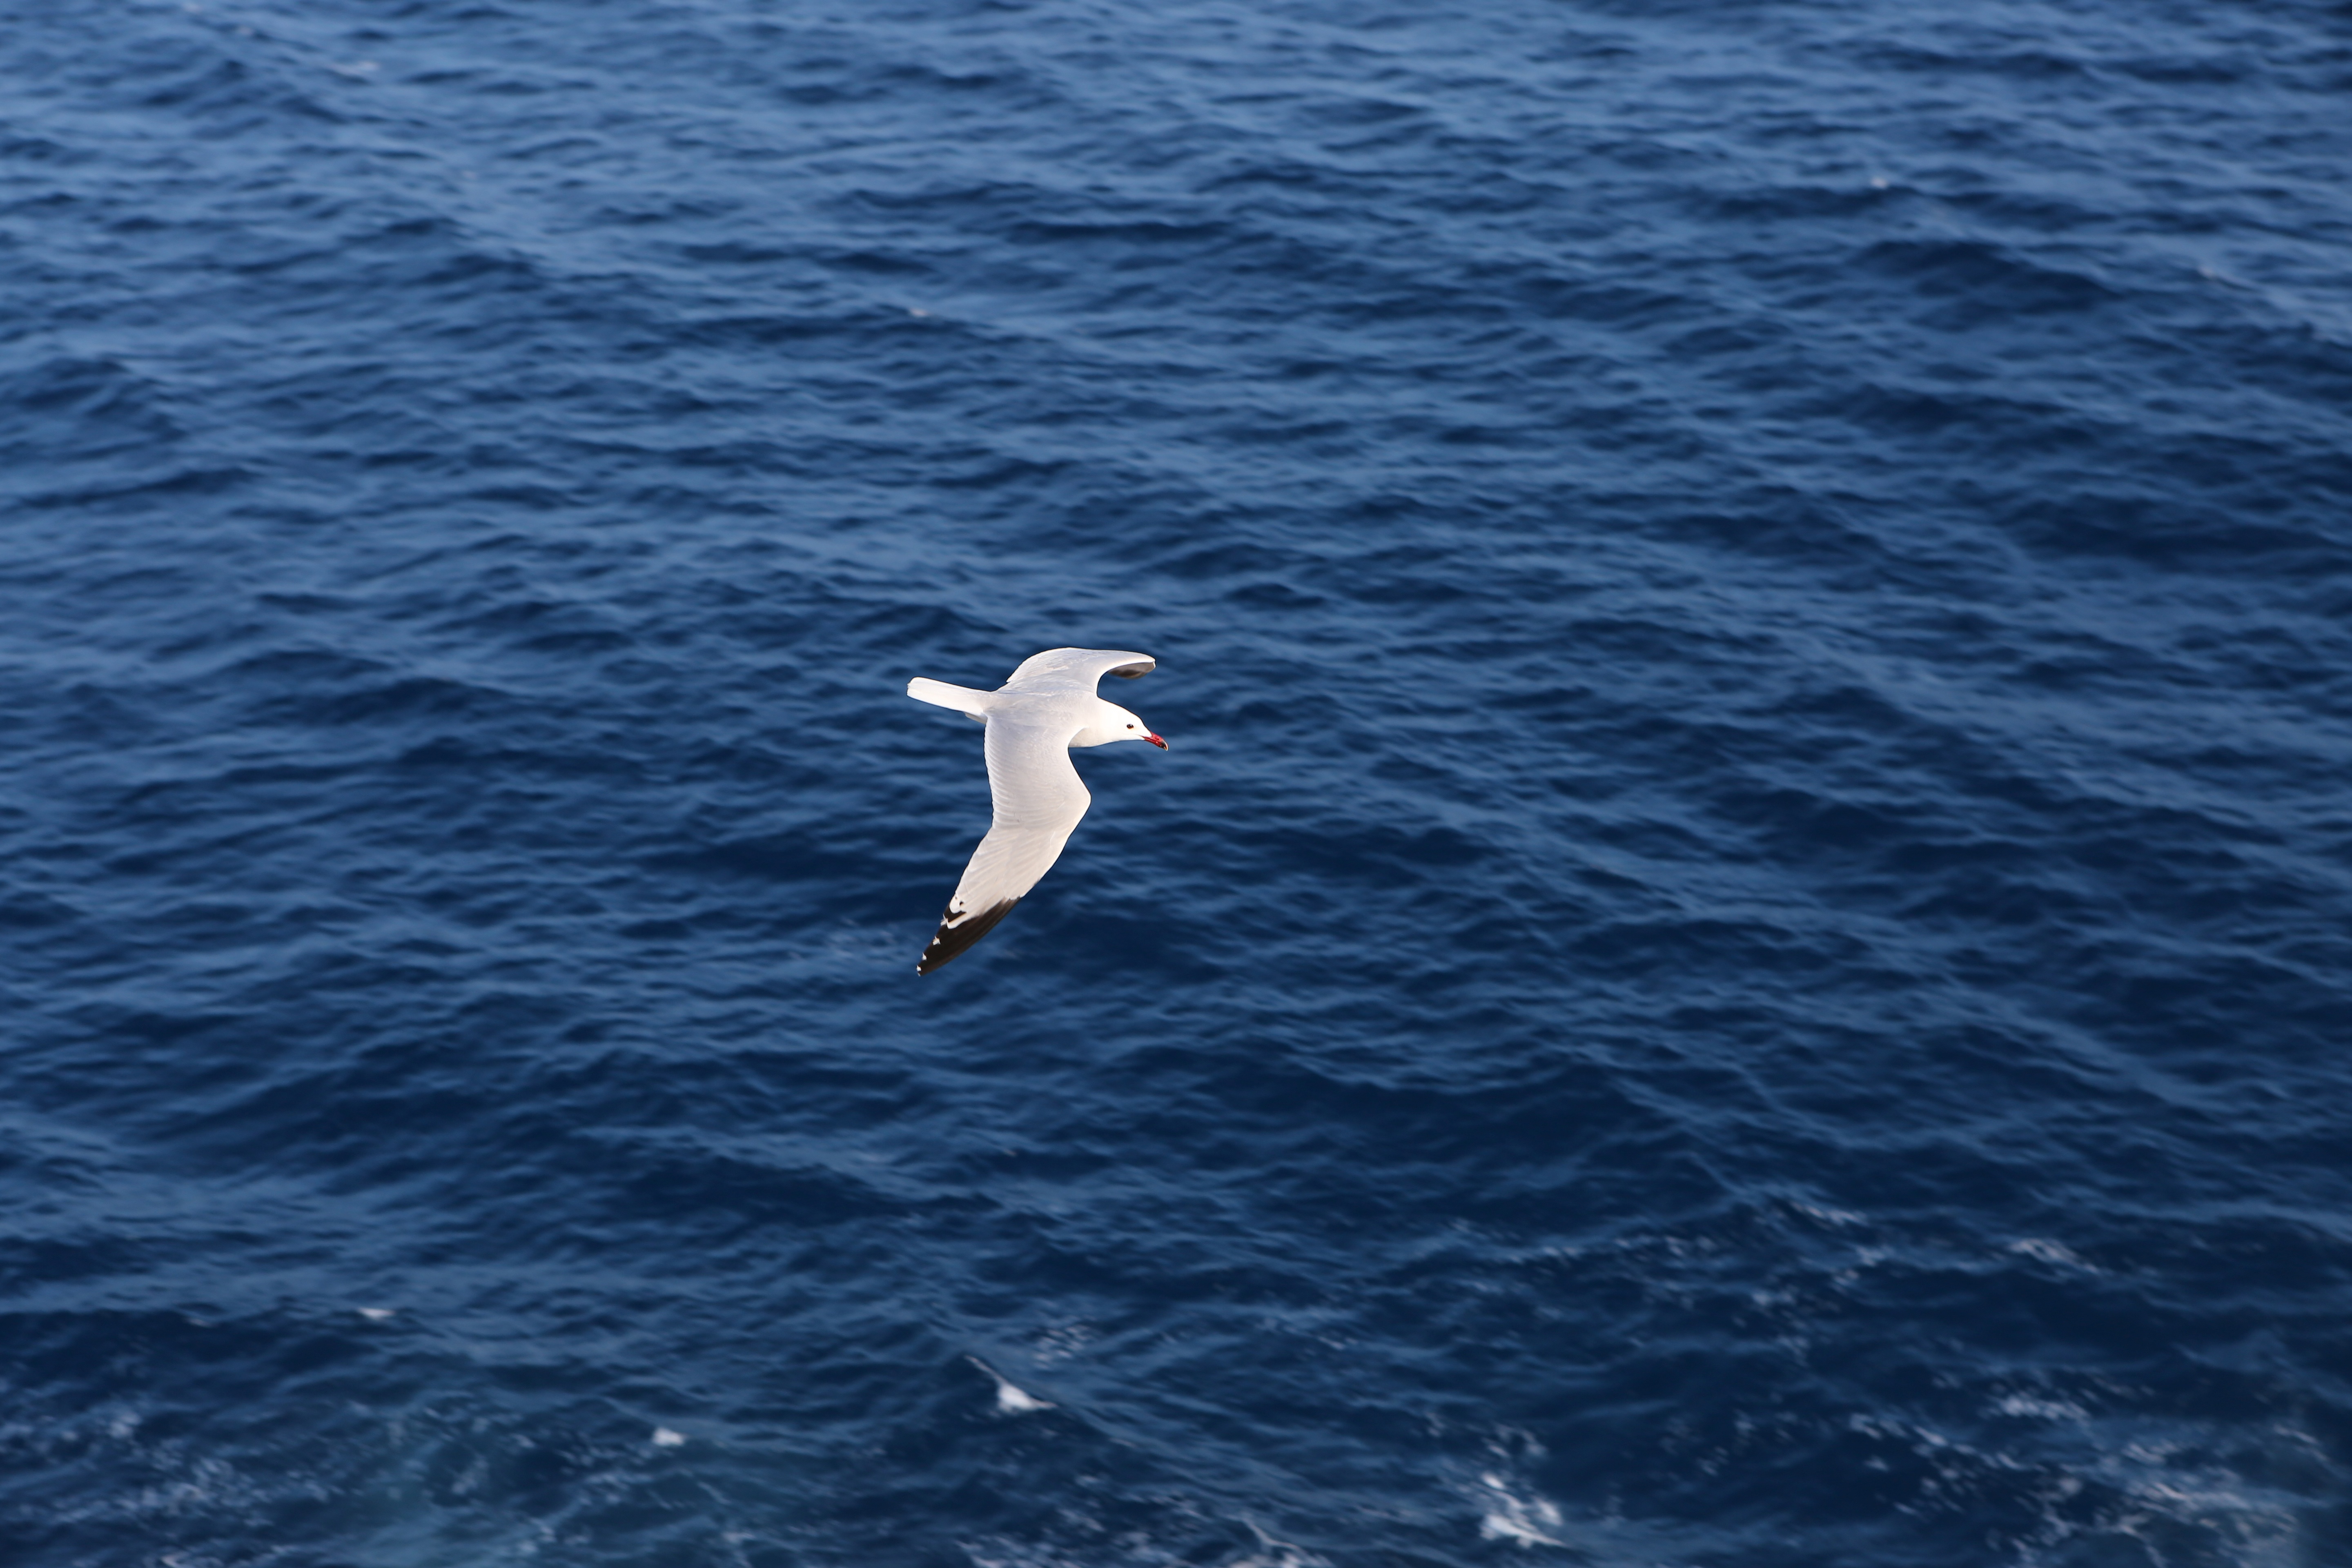
sea, water, nature, ocean, bird, wing, animal, seabird, flying, fly, seagull, wildlife, gull, freedom, vertebrate, albatross